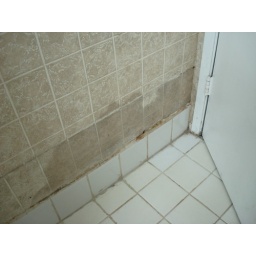
bathroom#2. Water damage noticed behind door Need new linoleum around walls